Royal Malaysia Police

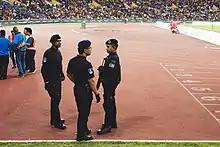
RMP CID Police on Kuala Lumpur SEA GAMES 2017

This department deals with the investigation, arrest and prosecution of both violent crimes such as murder, robbery, rape etc., and less serious crimes such as theft and house-breaking. This department also specialises in investigating gambling, vice and secret societies (triads).